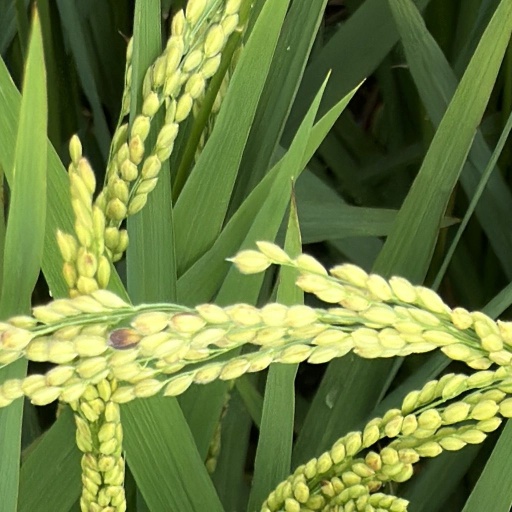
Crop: rice